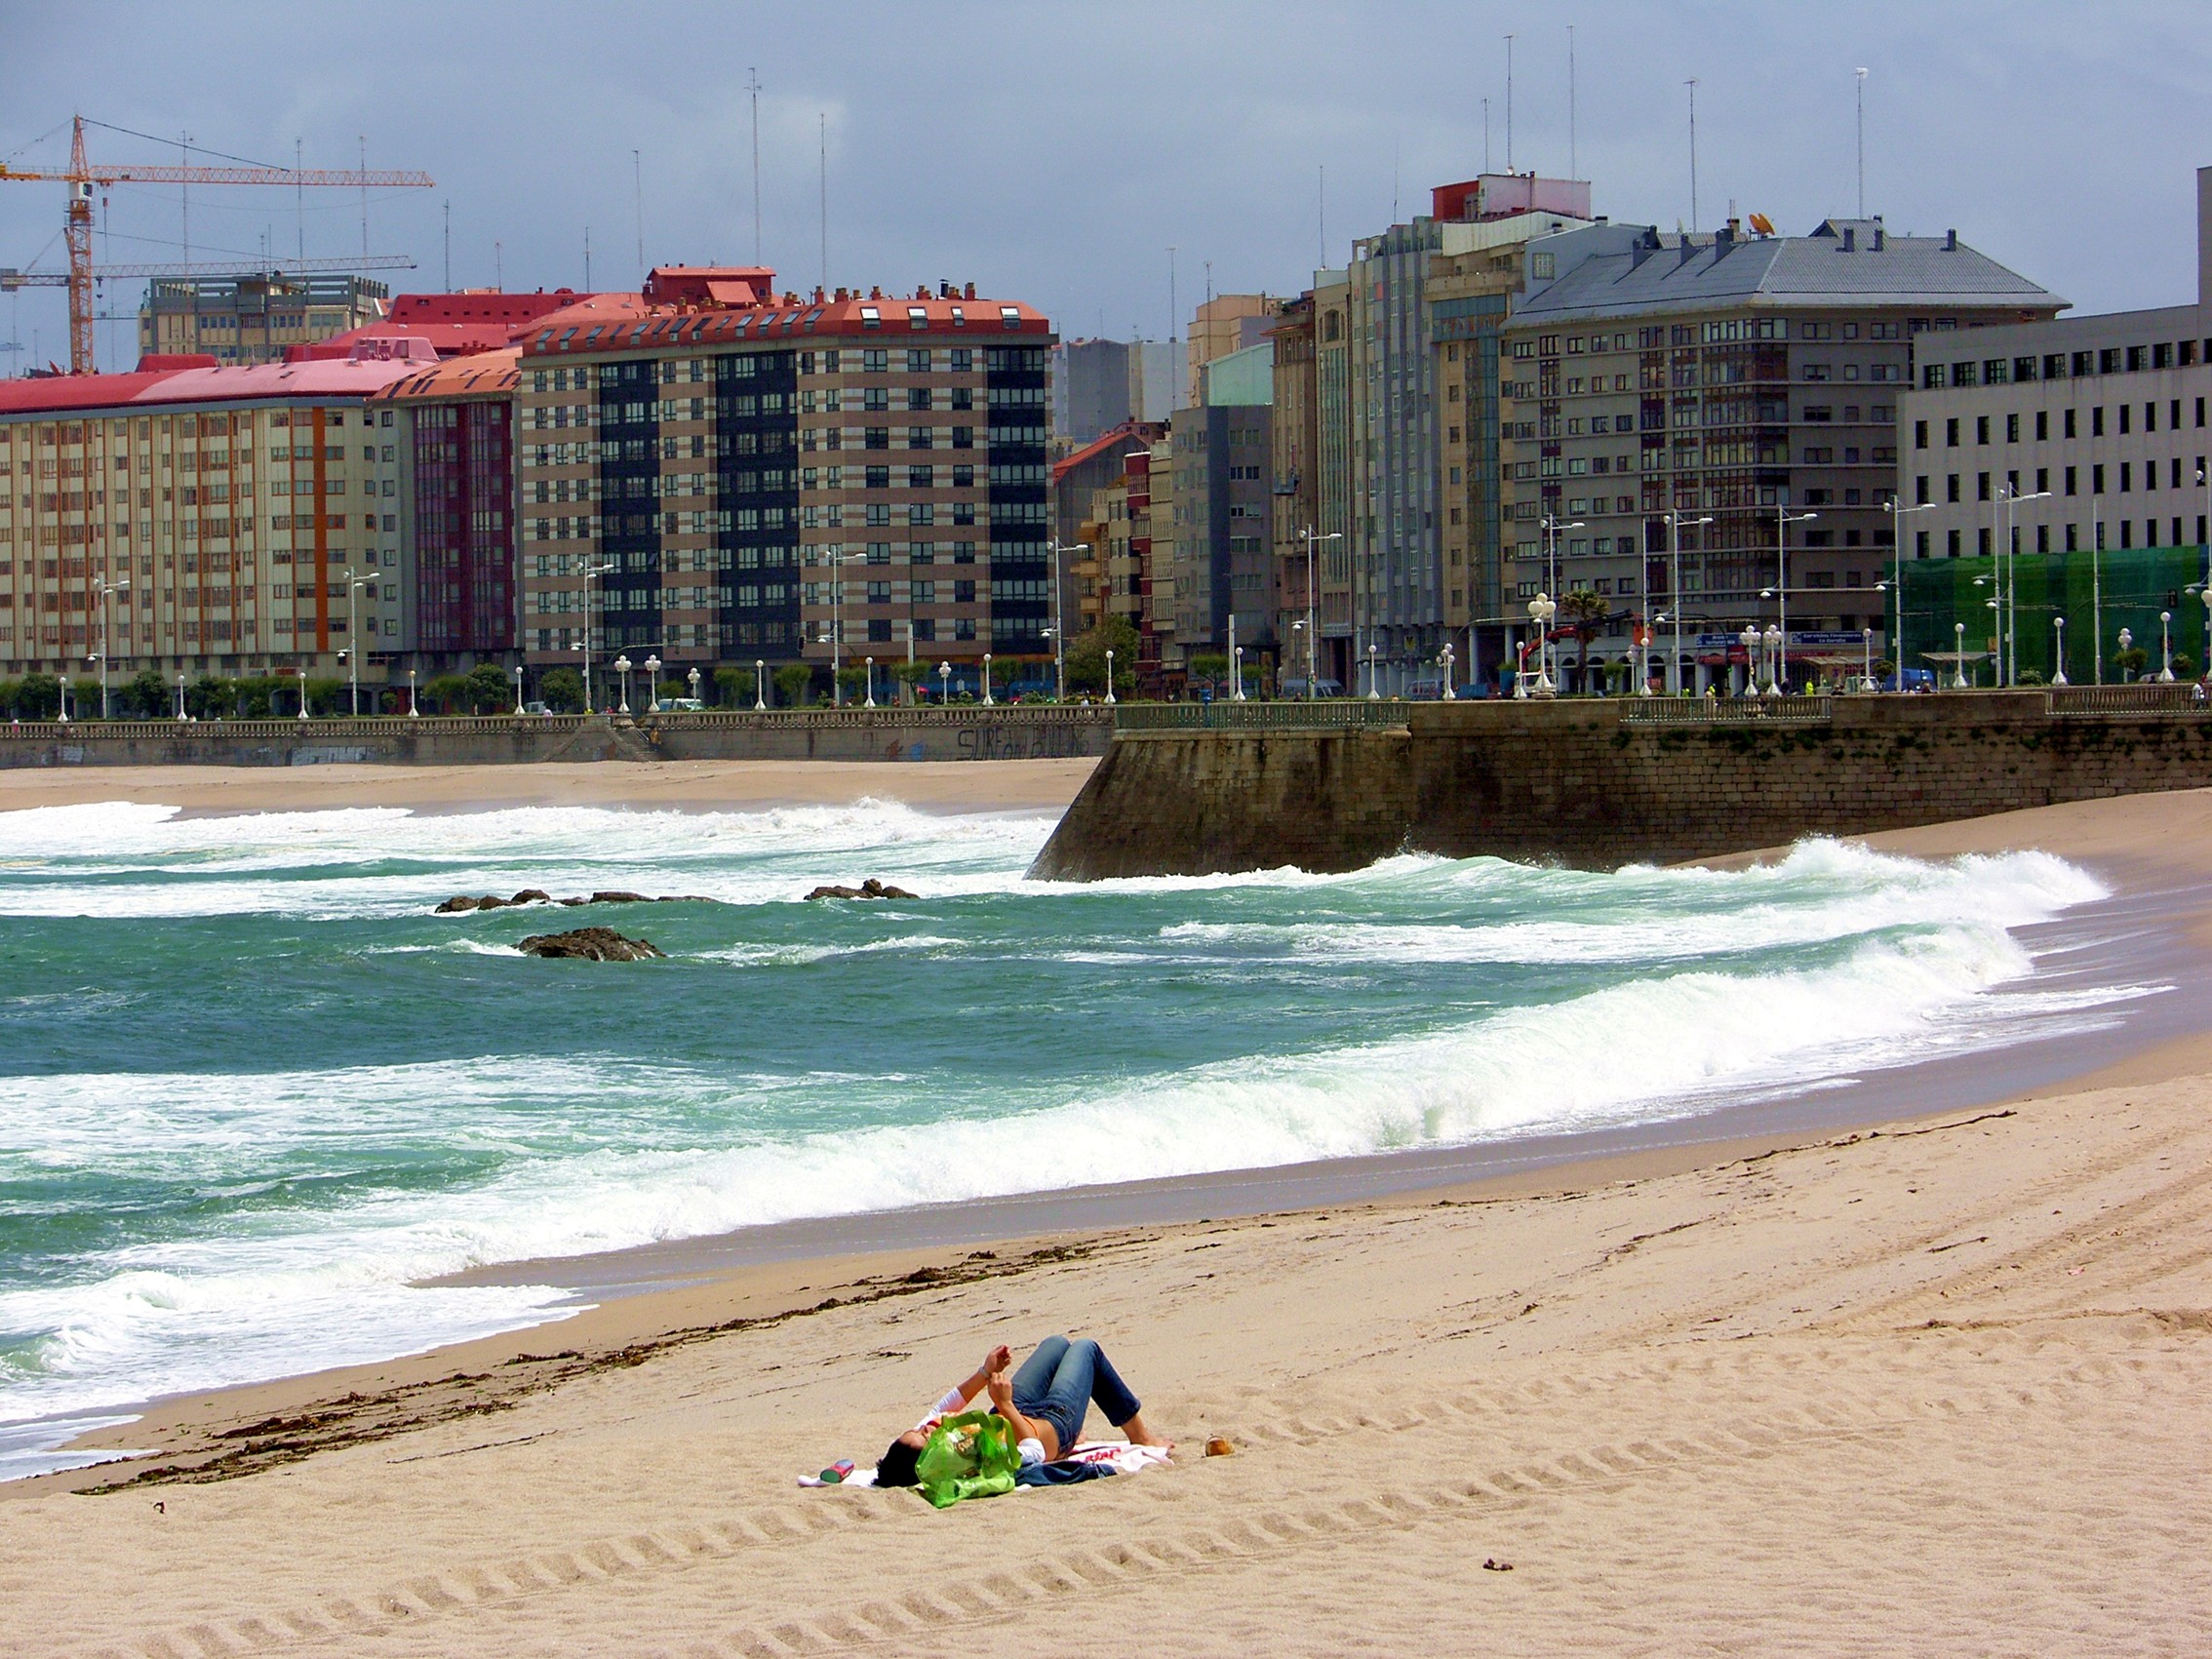
beach, sea, coast, nature, sand, ocean, boardwalk, shore, walkway, vacation, bay, body of water, ggl1